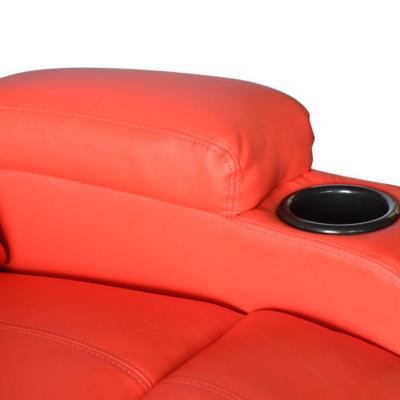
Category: chair